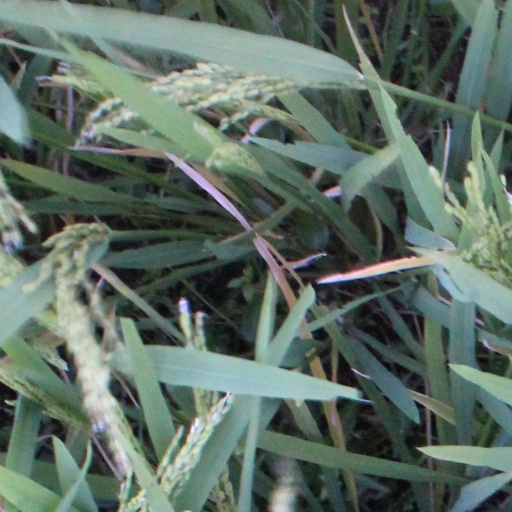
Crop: rice